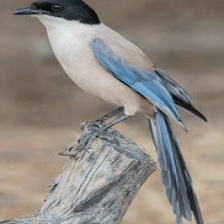
Species: IBERIAN MAGPIE
Scientific name: CYANOPICA COOKI
ImageNet parent category: magpie